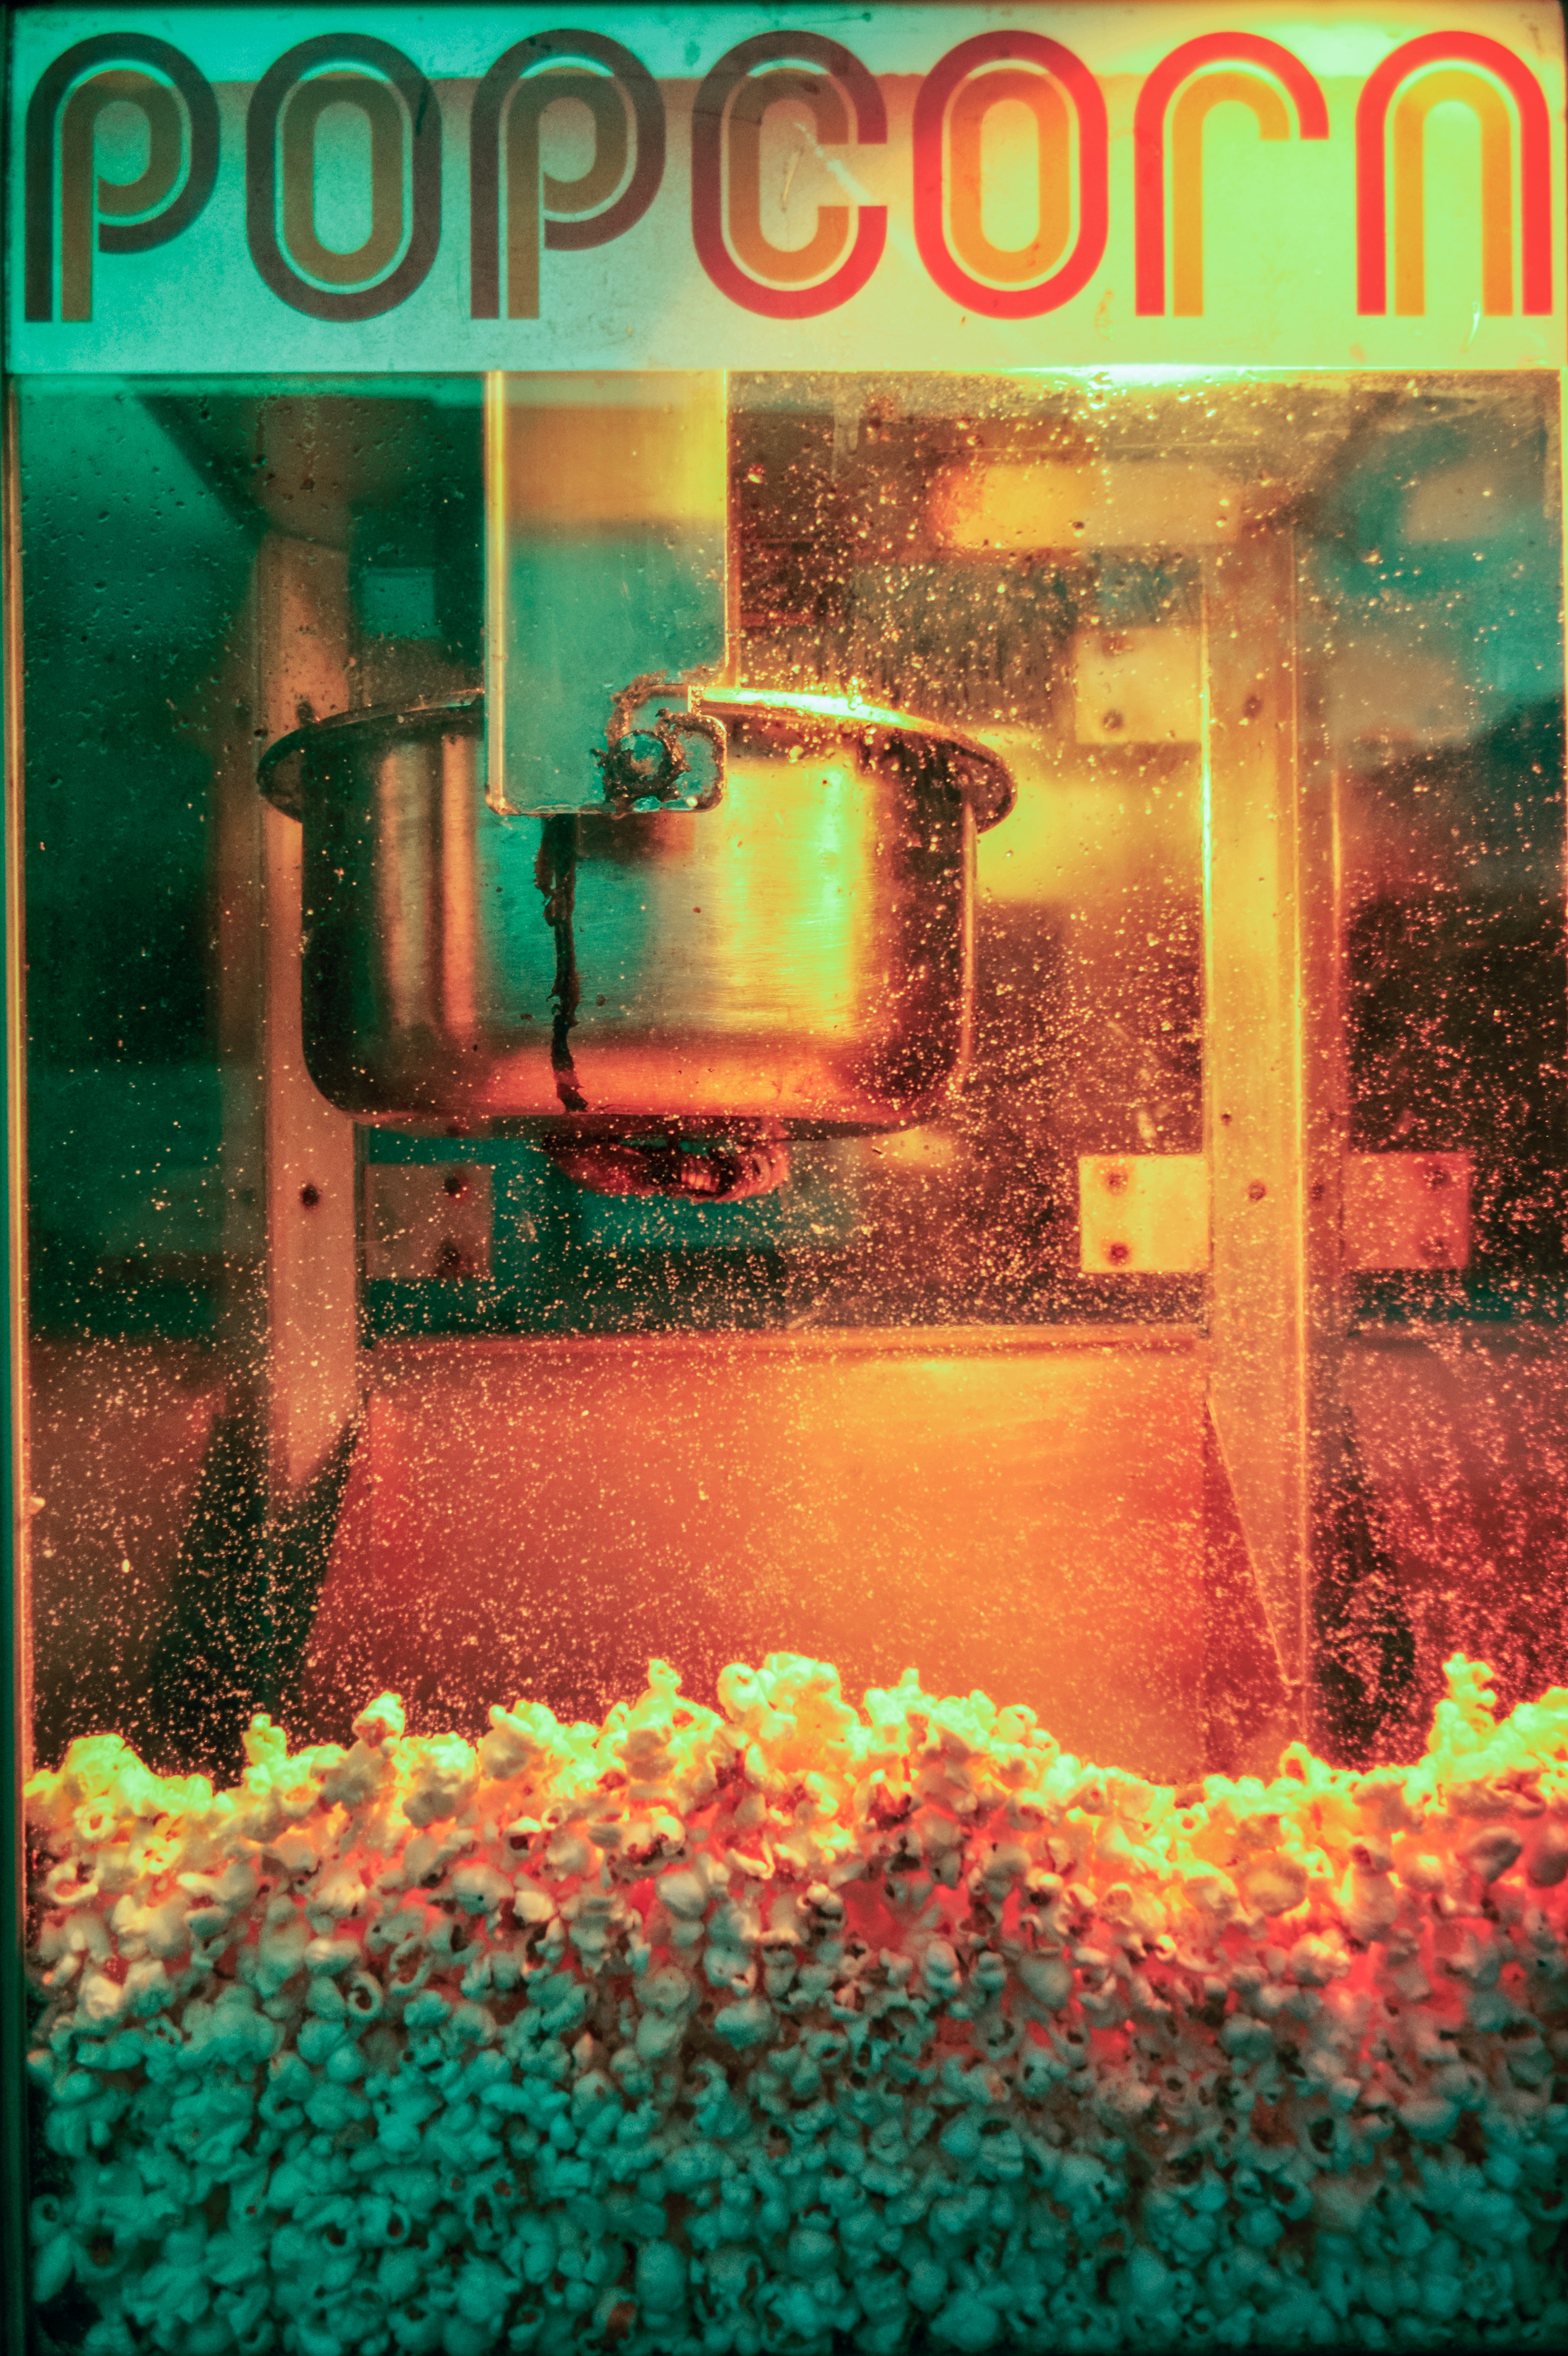
color